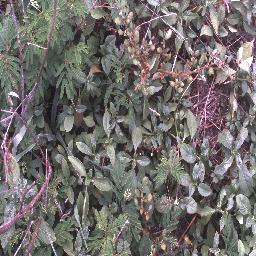
Label: negative